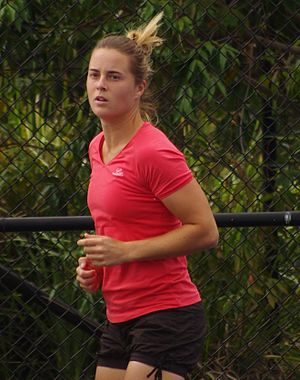
Anastasija Jakimova
Anastasija Jakimova er en professionel tennisspiller fra Hviderusland.